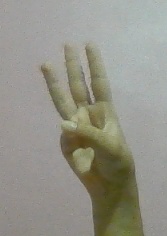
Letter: thaa